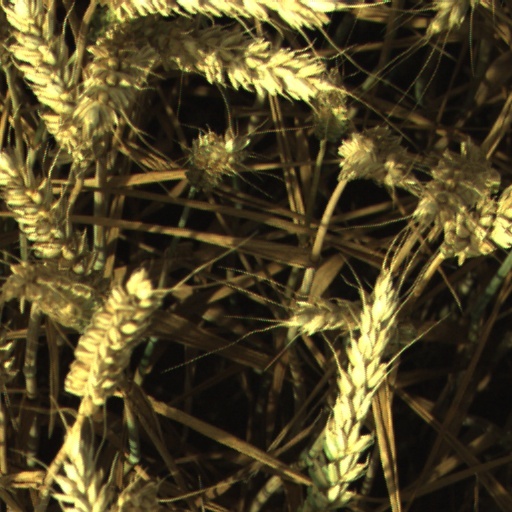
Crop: wheat